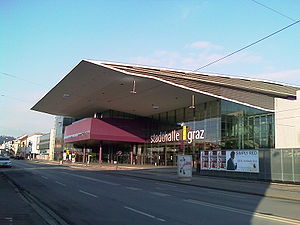
Stadthalle Graz
Stadthalle Graz
Stadthalle Graz er en indendørs arena, beliggende i Graz, Østrig, bygget mellem 2000 og 2002. Hallen er den største arrangement hal i Østrig.